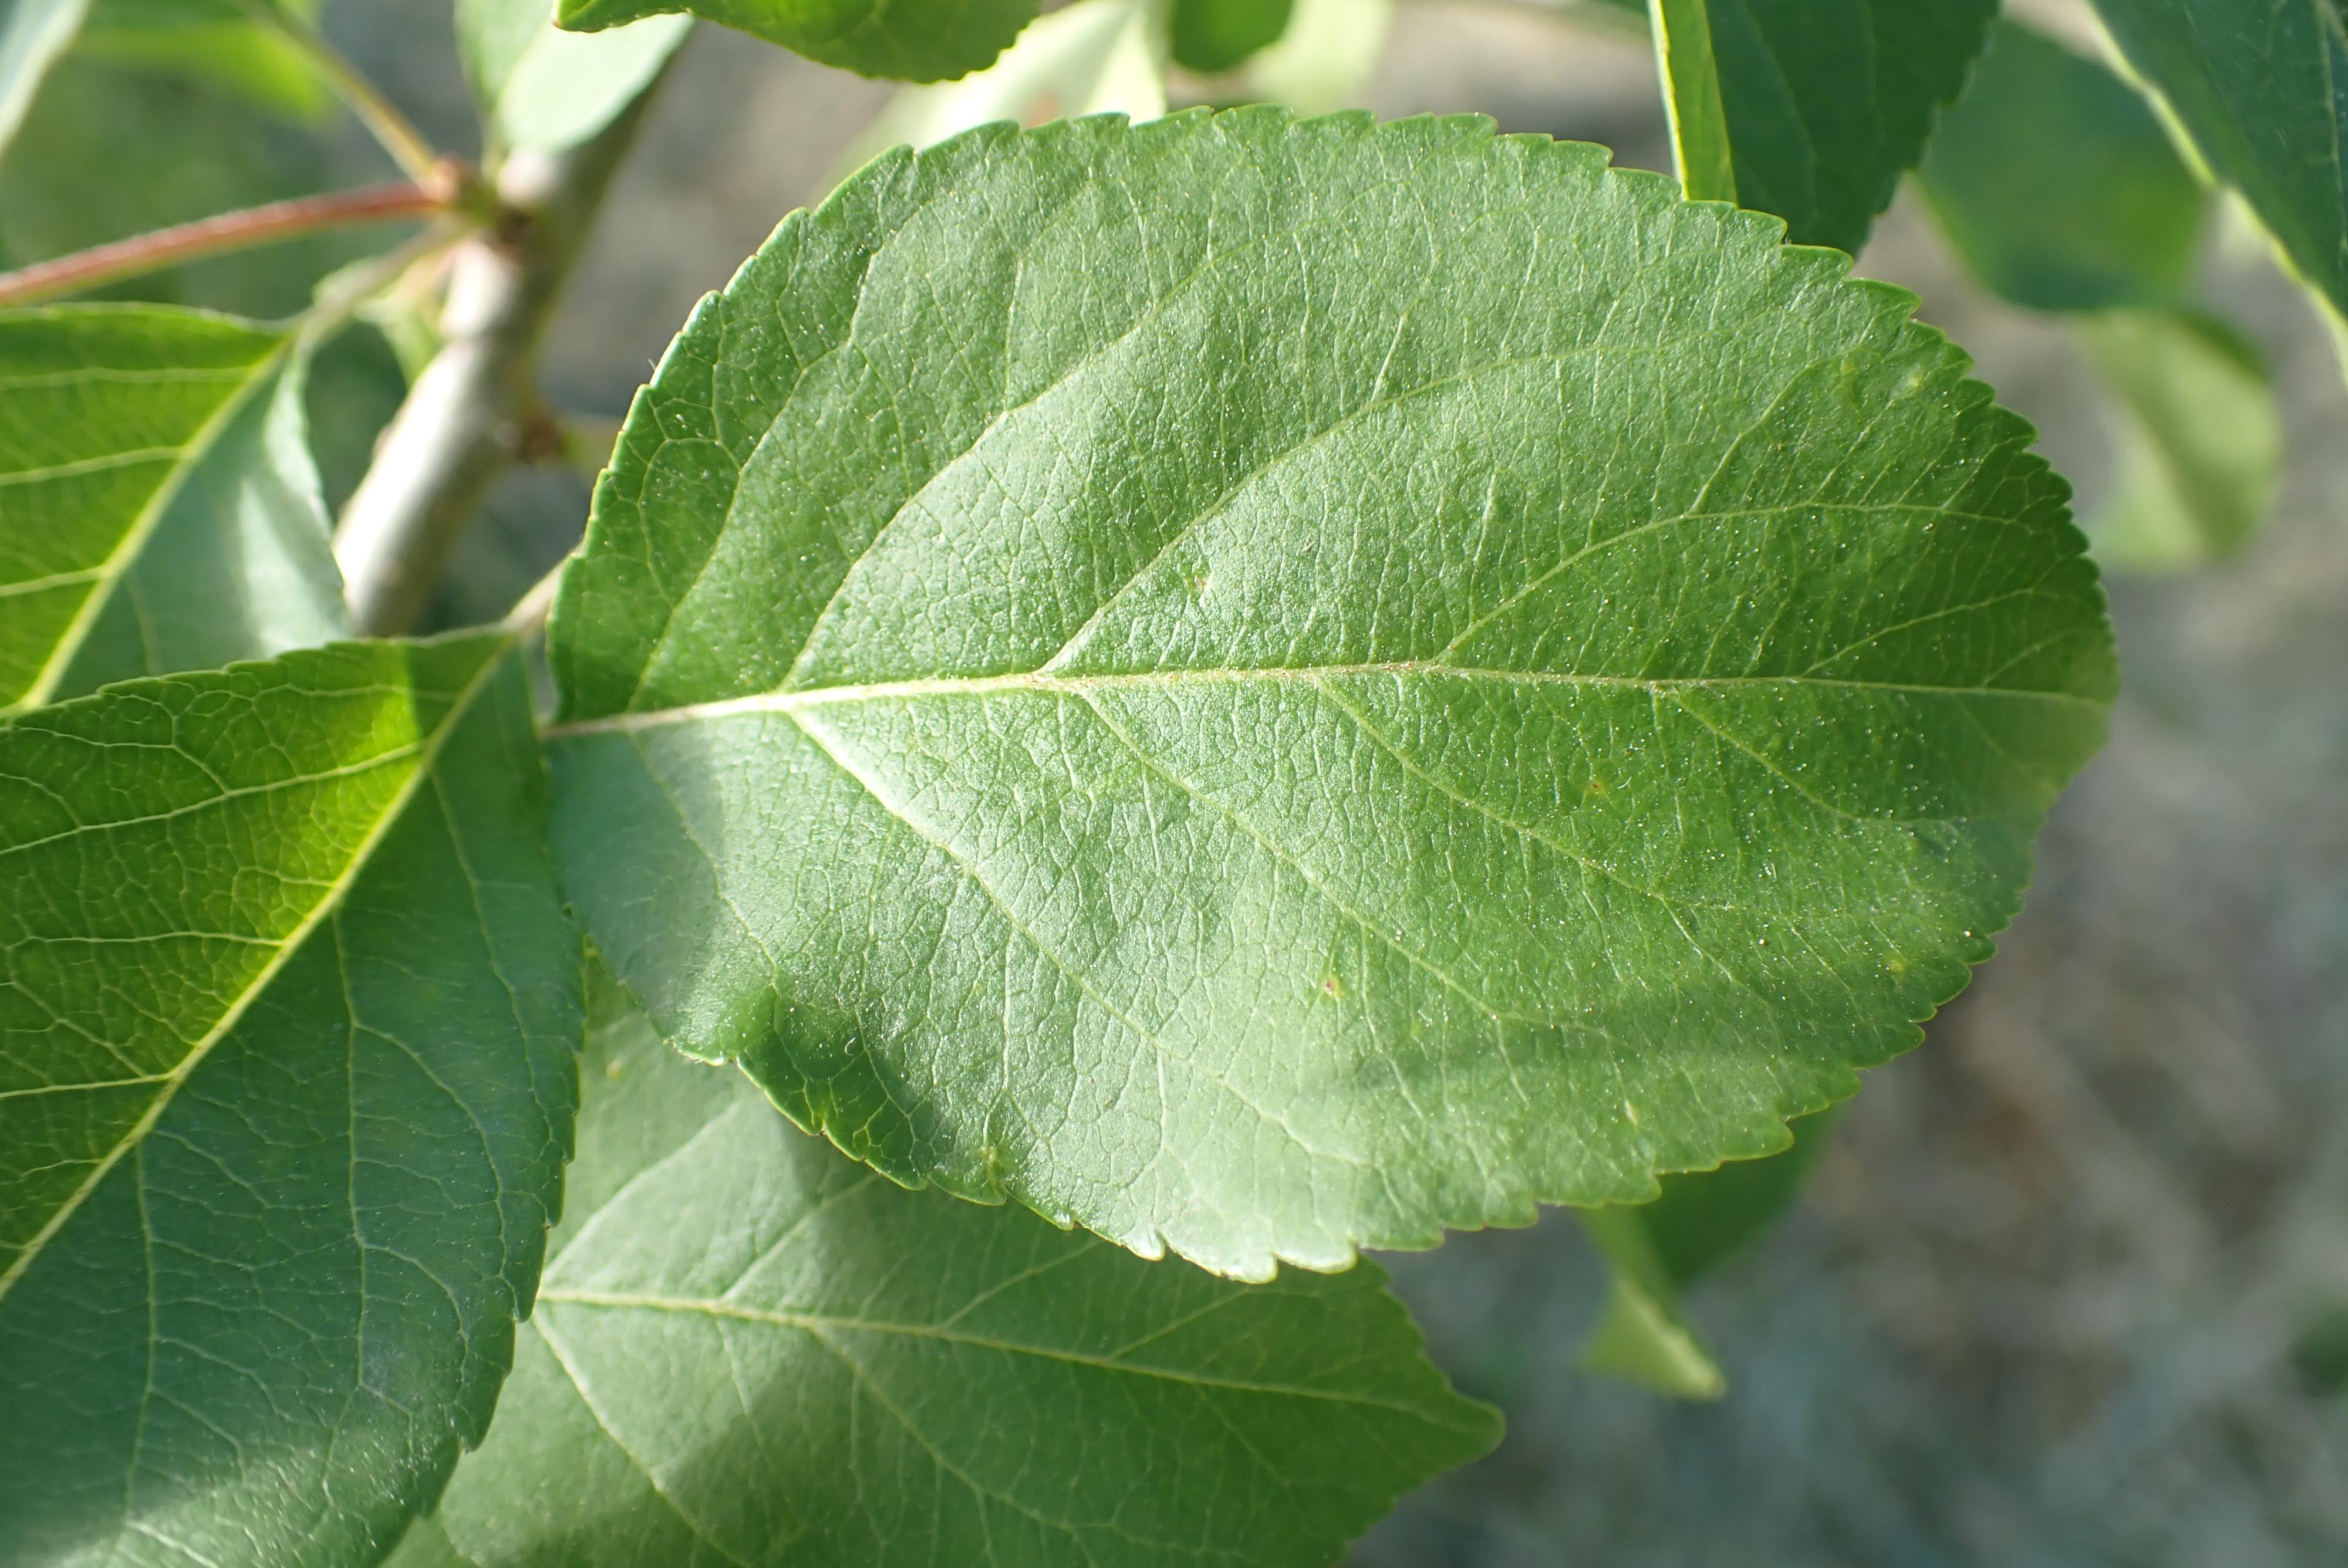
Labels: healthy